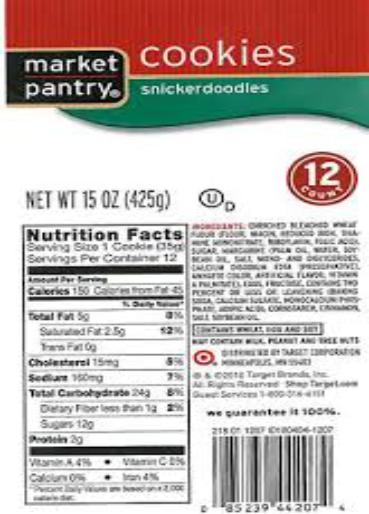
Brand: Market Pantry
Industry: Food